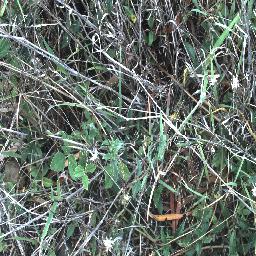
Label: negative